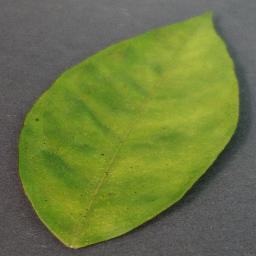
Label: Orange___Haunglongbing_(Citrus_greening)